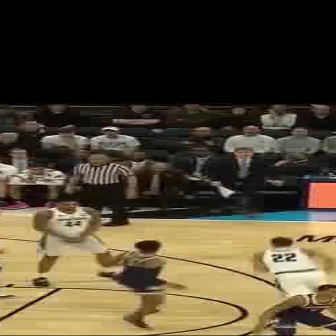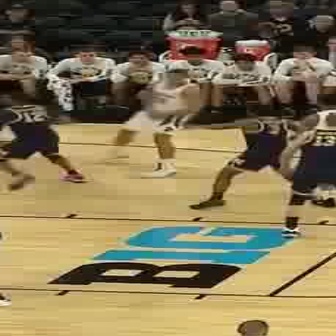
  Please identify the target specified by the bounding box [250,234,336,321] in the first image and locate it in the second image. Return the coordinates in [x_min,y_min,x_max,y_max] format.
Answer: [87,67,197,177]